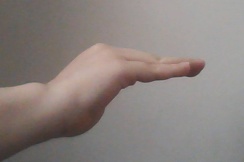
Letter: haa